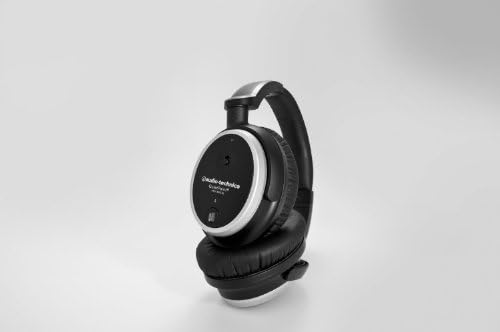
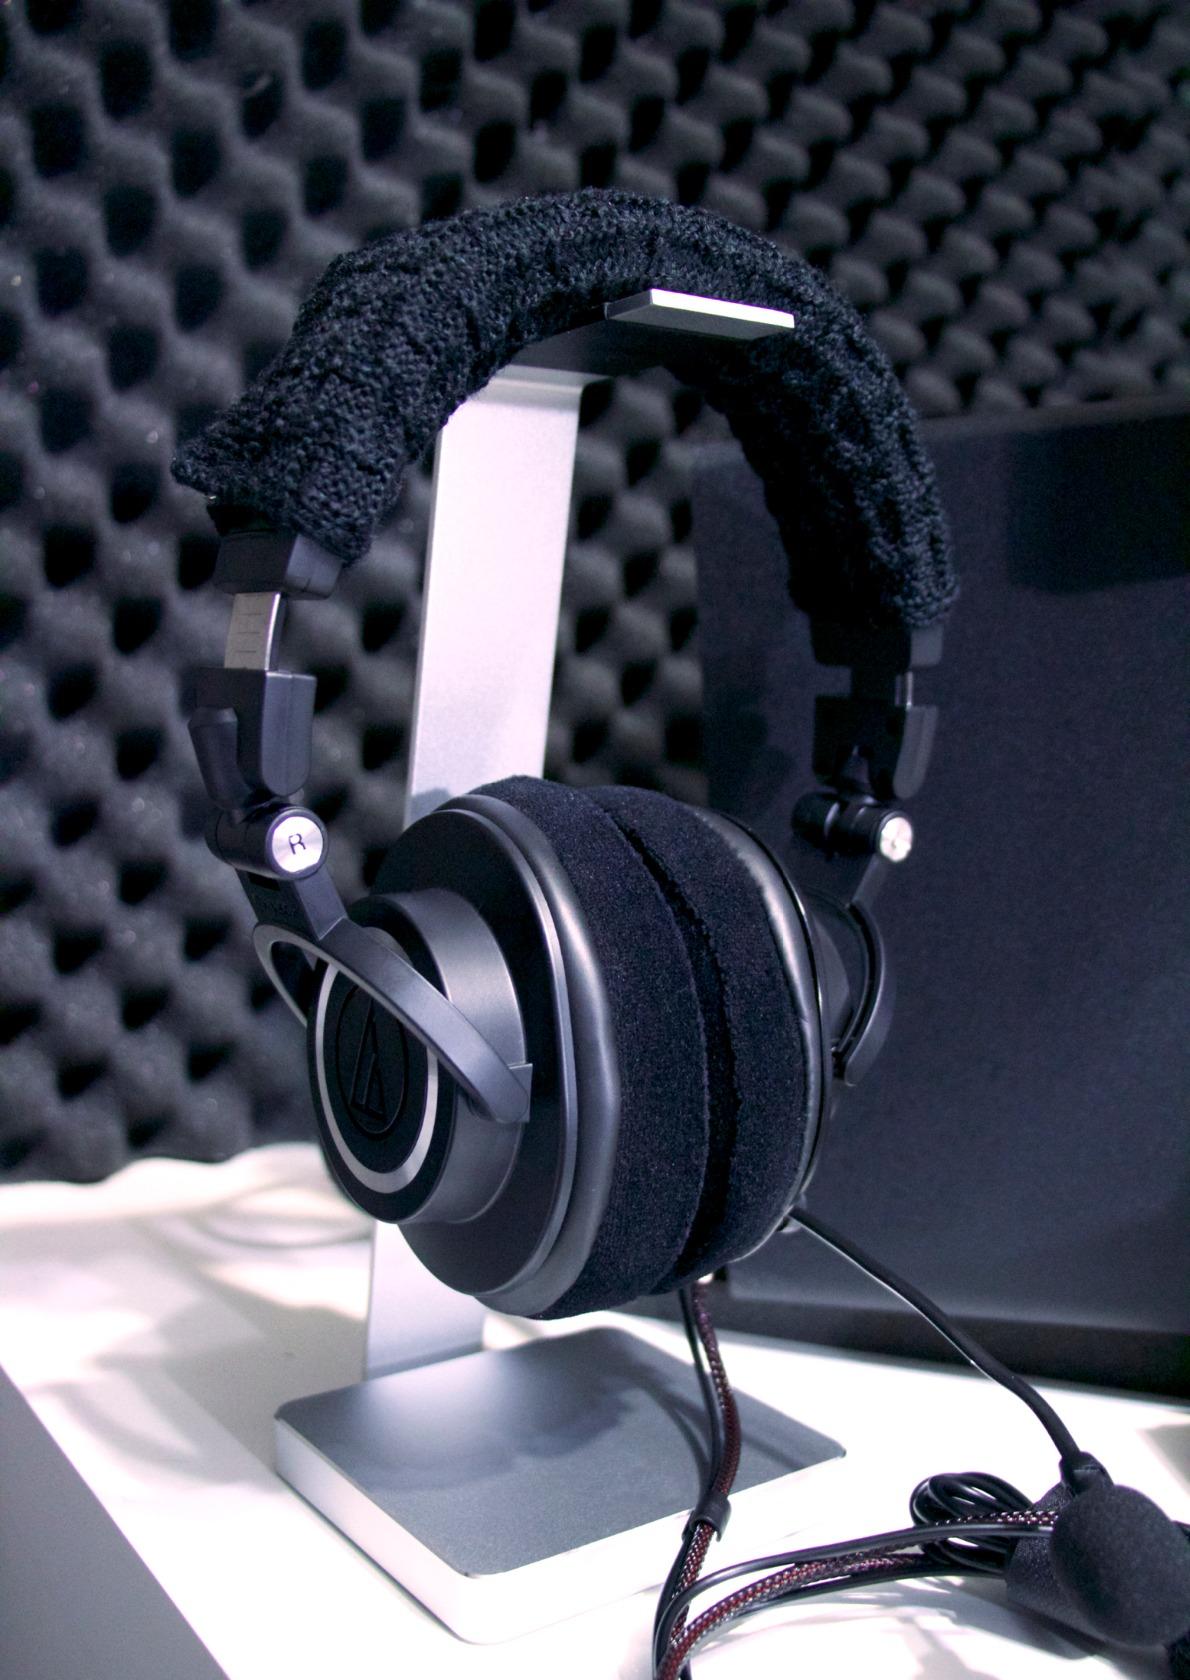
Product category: headphones
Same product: no